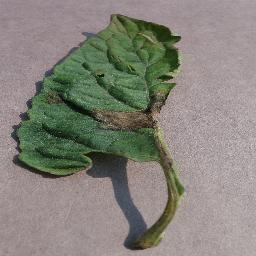
Label: Tomato___Late_blight